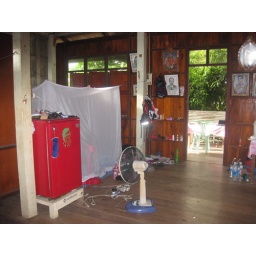
My house and bed in Ang Thong - my new room is much more swish!